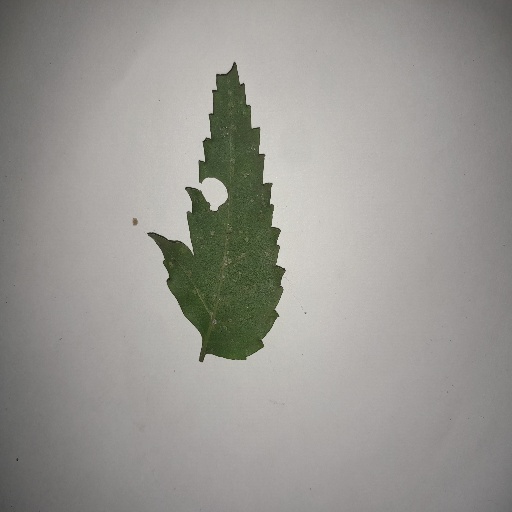
Species: Neem
Leaf condition: Shot Hole Leaf